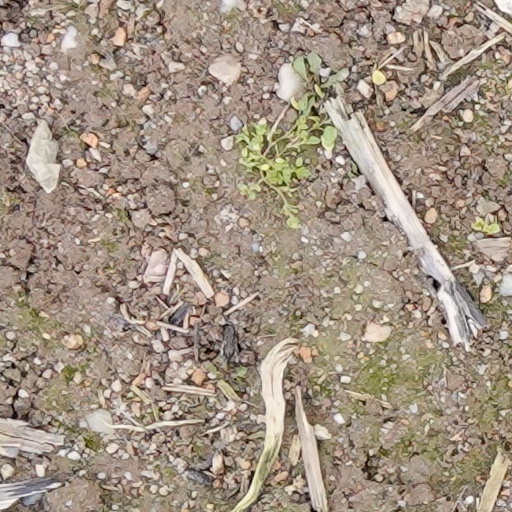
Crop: wheat